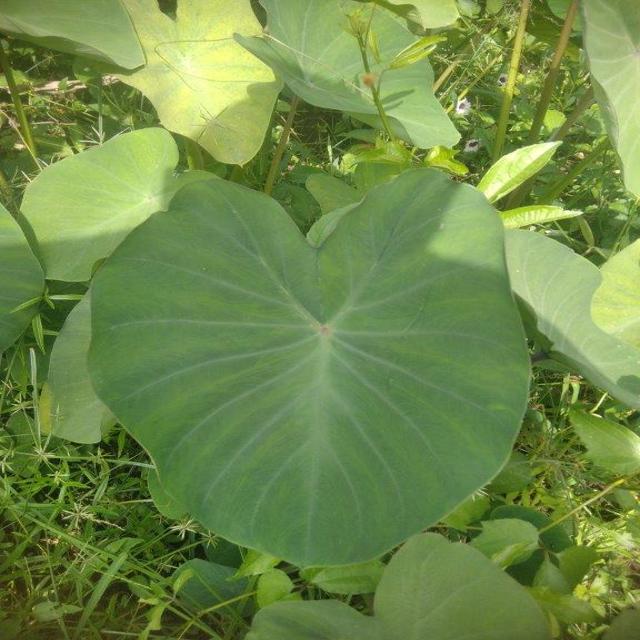
Label: Healthy